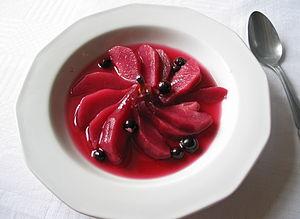
La poire est le fruit à pépins comestible au goût doux et sucré, produit par le poirier commun, arbre de la famille des Rosaceae.